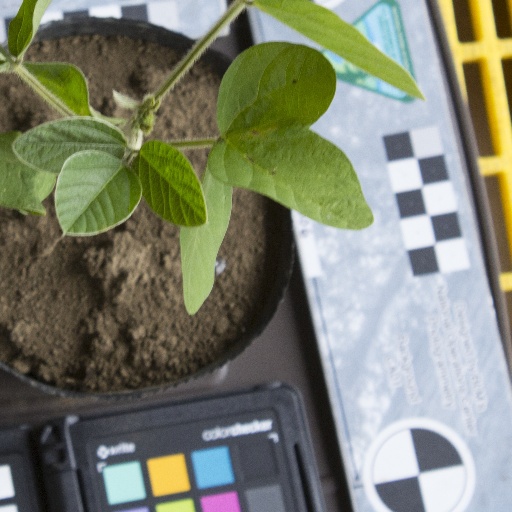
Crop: soybean